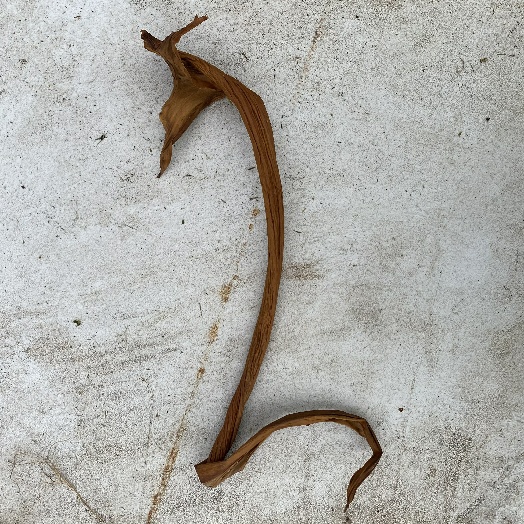
Label: Vegetation